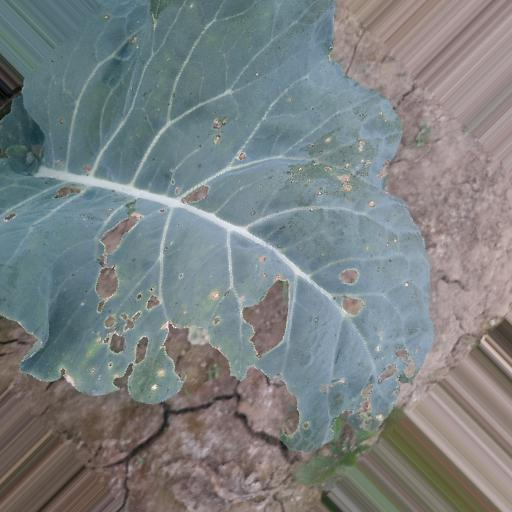
Label: Black Rot